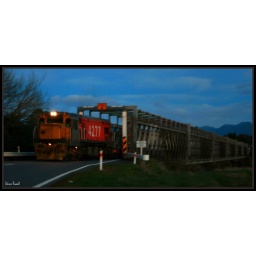
Freight train crossing over the bridge